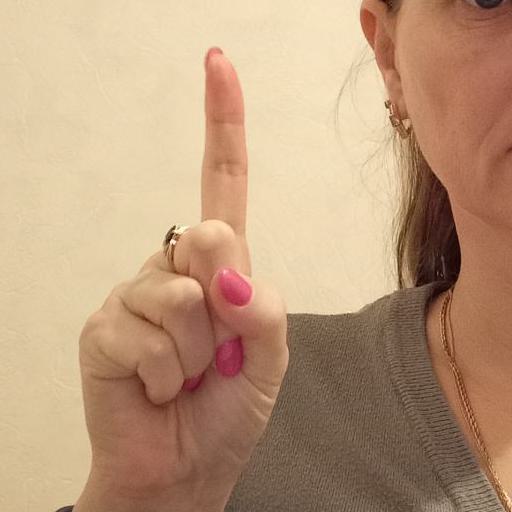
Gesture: one